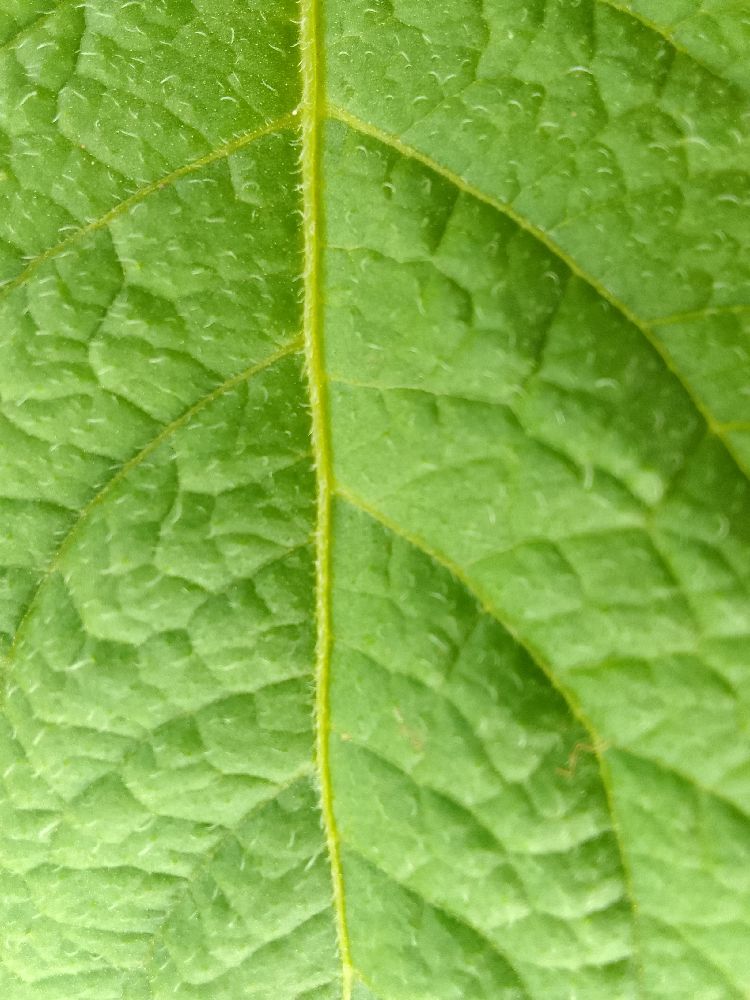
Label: Healthy